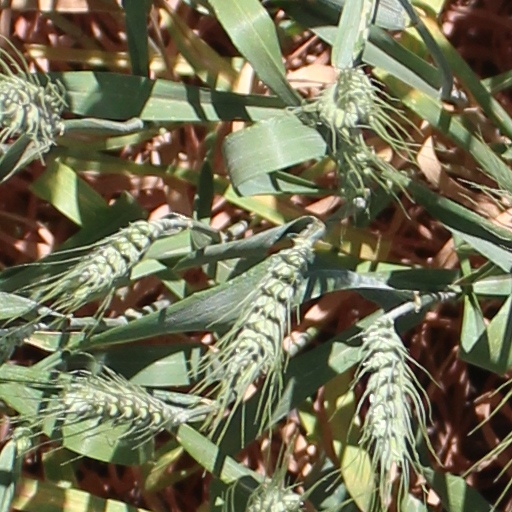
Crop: wheat